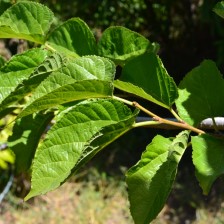
Variety: TaiwanStraberry